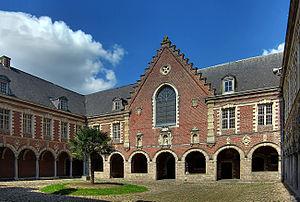
Le cloitre de l'Hôpital Marguerite de Flandre à Seclin (Nord).
L’hôpital Notre-Dame est un ancien hôpital fondé en 1246 à Seclin par Marguerite de Constantinople, comtesse de Flandre, pour accueillir les pèlerins et les pauvres. Il a été classé monument historique en juin 1932.